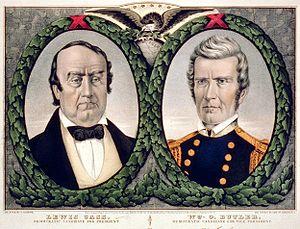
William Orlando Butler était un général et un homme politique démocrate américain.